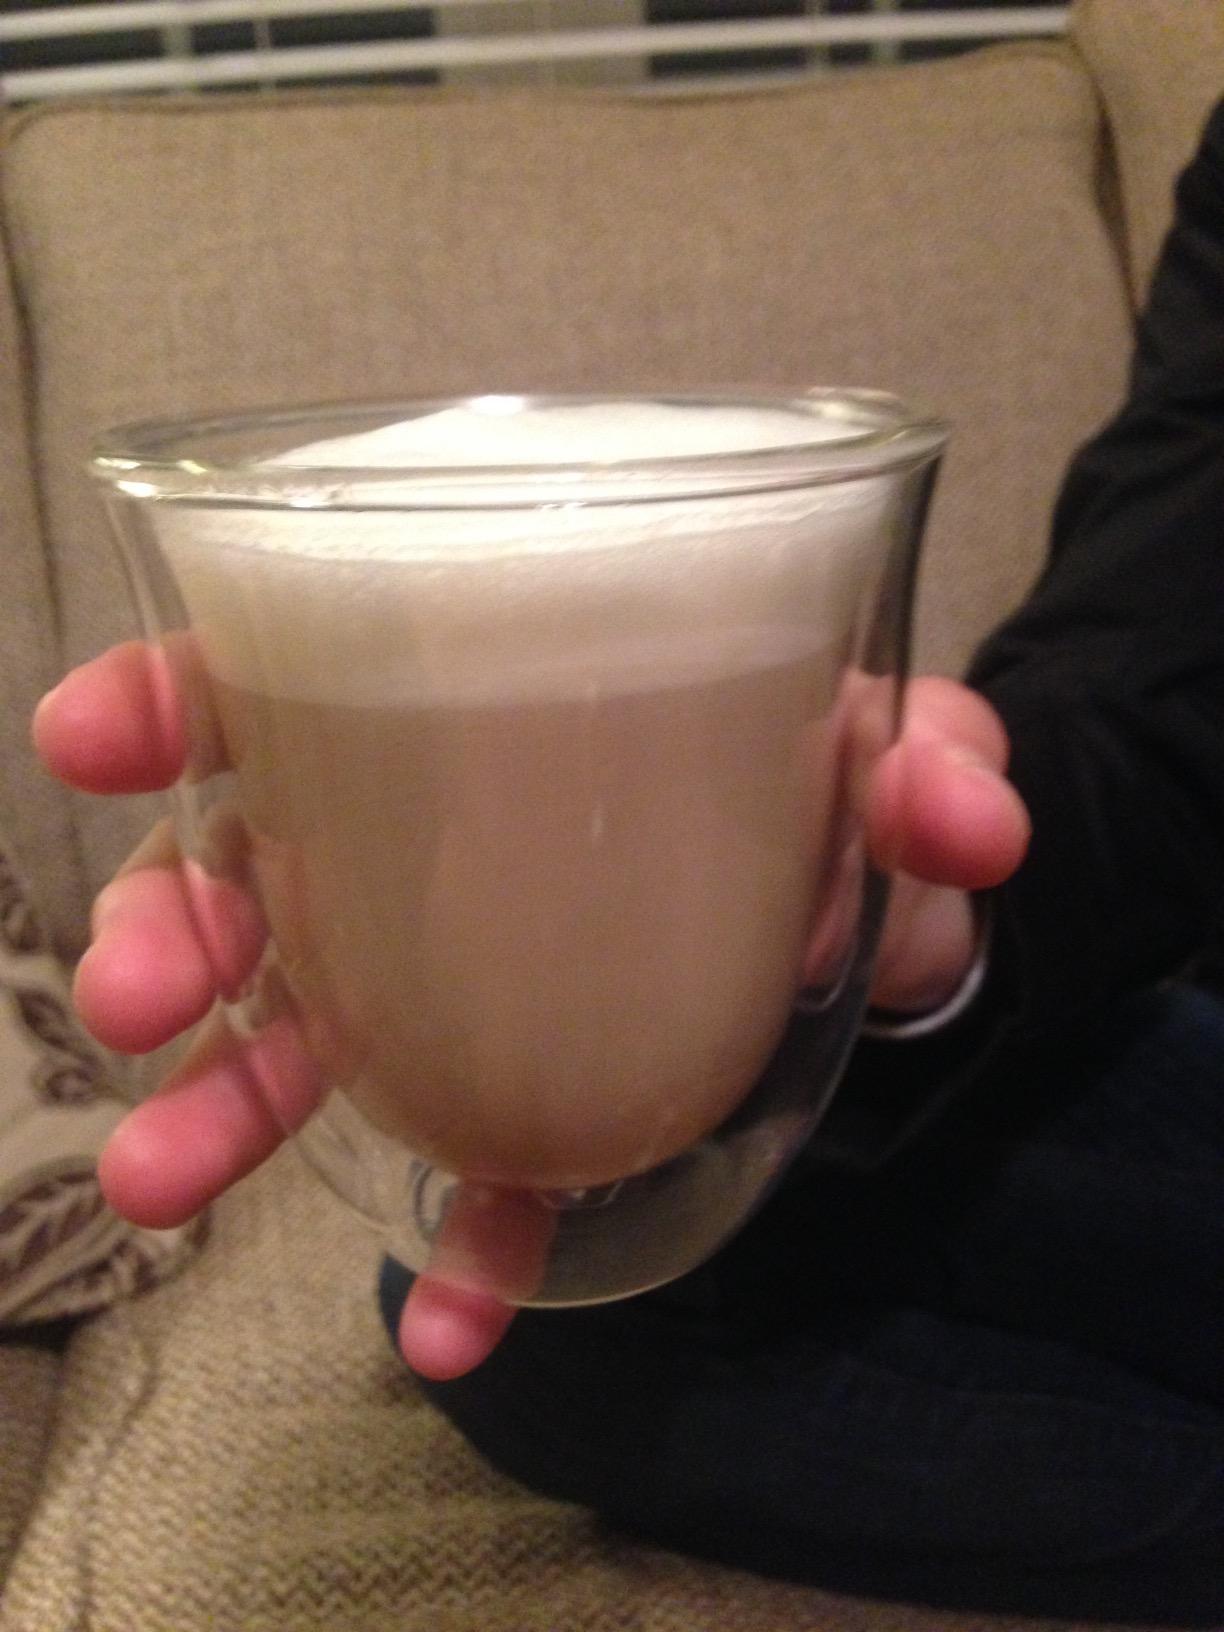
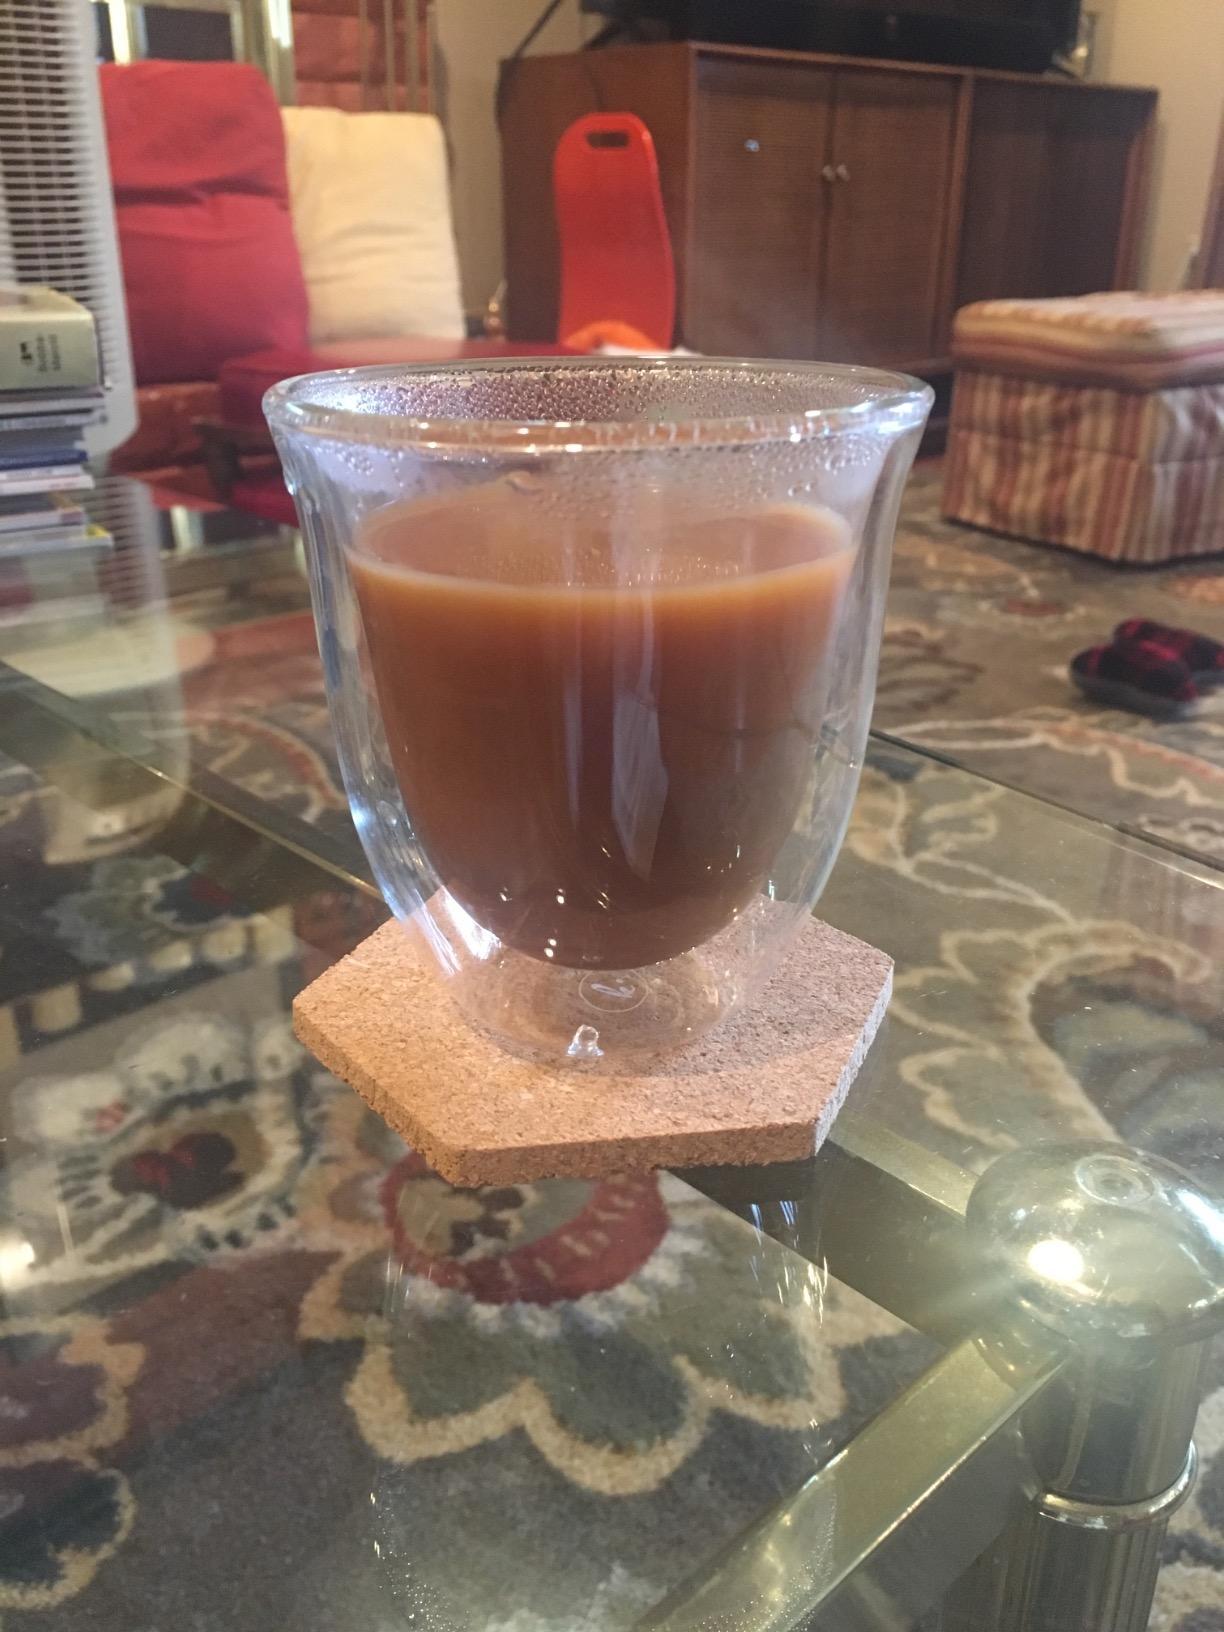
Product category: items_mug
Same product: yes